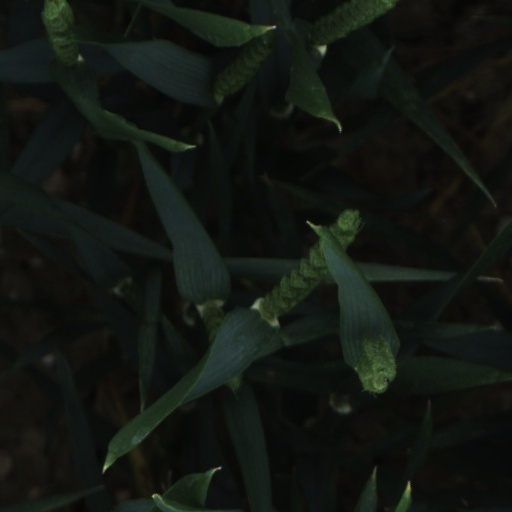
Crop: wheat